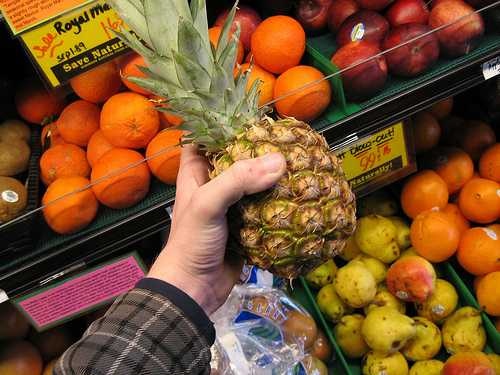
Label: Pineapple